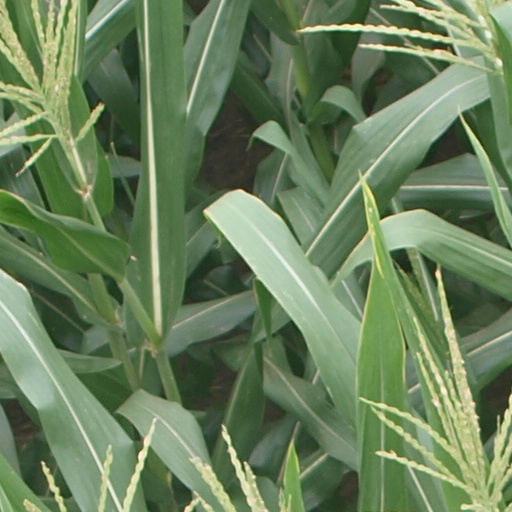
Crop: maize; corn